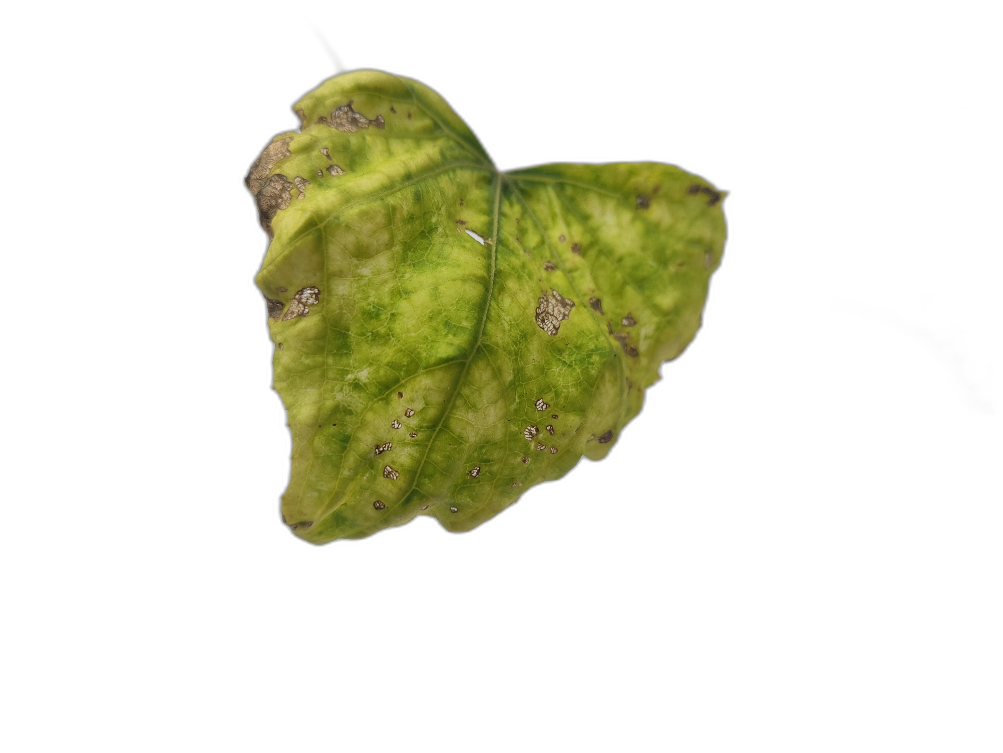
Crop: Zucchini
Label: Angular_Leaf_Spot